Rock'n Wrestle

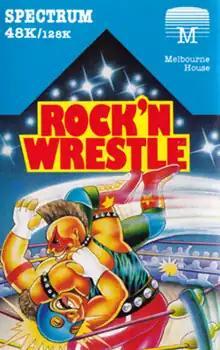

Rock'n Wrestle is a professional wrestling video game released in 1985 for the ZX Spectrum, Amstrad and Commodore 64 8-bit home computers, and as Bop'N Wrestle in 1986 for DOS by Mindscape.